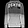
Label: Pullover